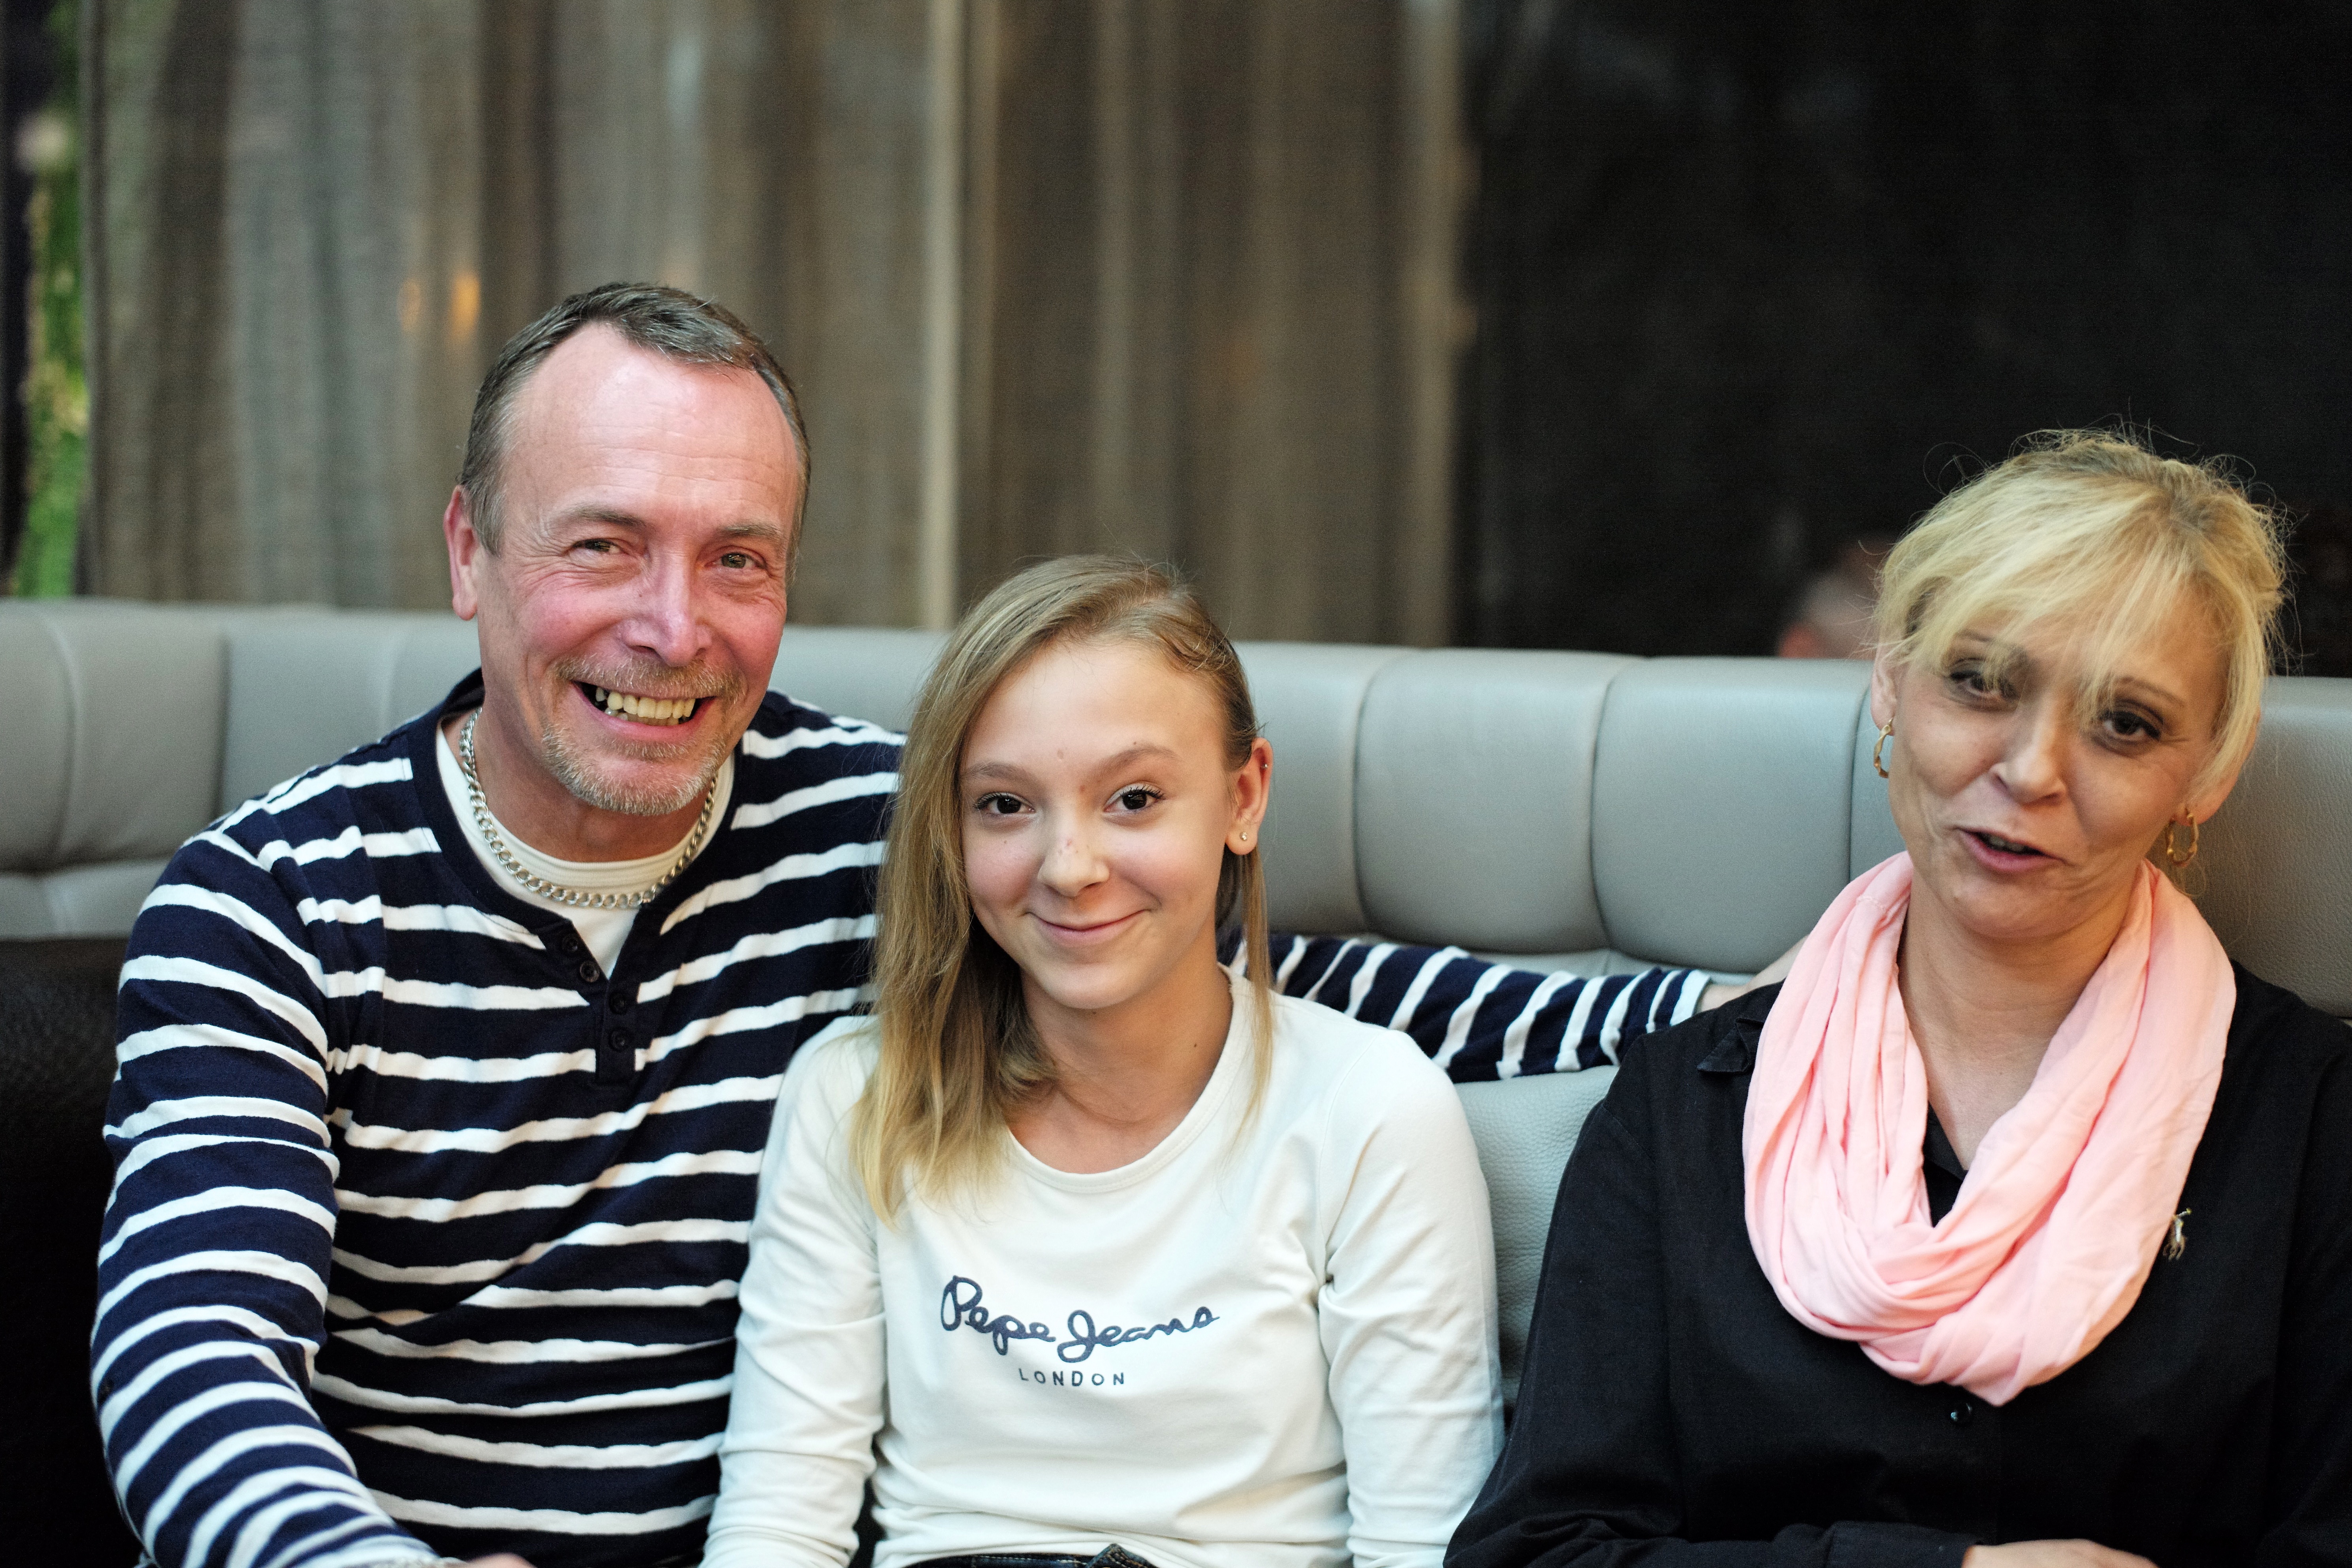
person, people, senior citizen, family, team, social group